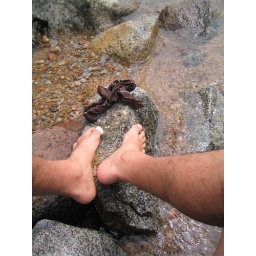
Eating by the river and washing our feet and hands and bandanas in the cool mountain streams (disclaimer: those hairy feet ain't mine)